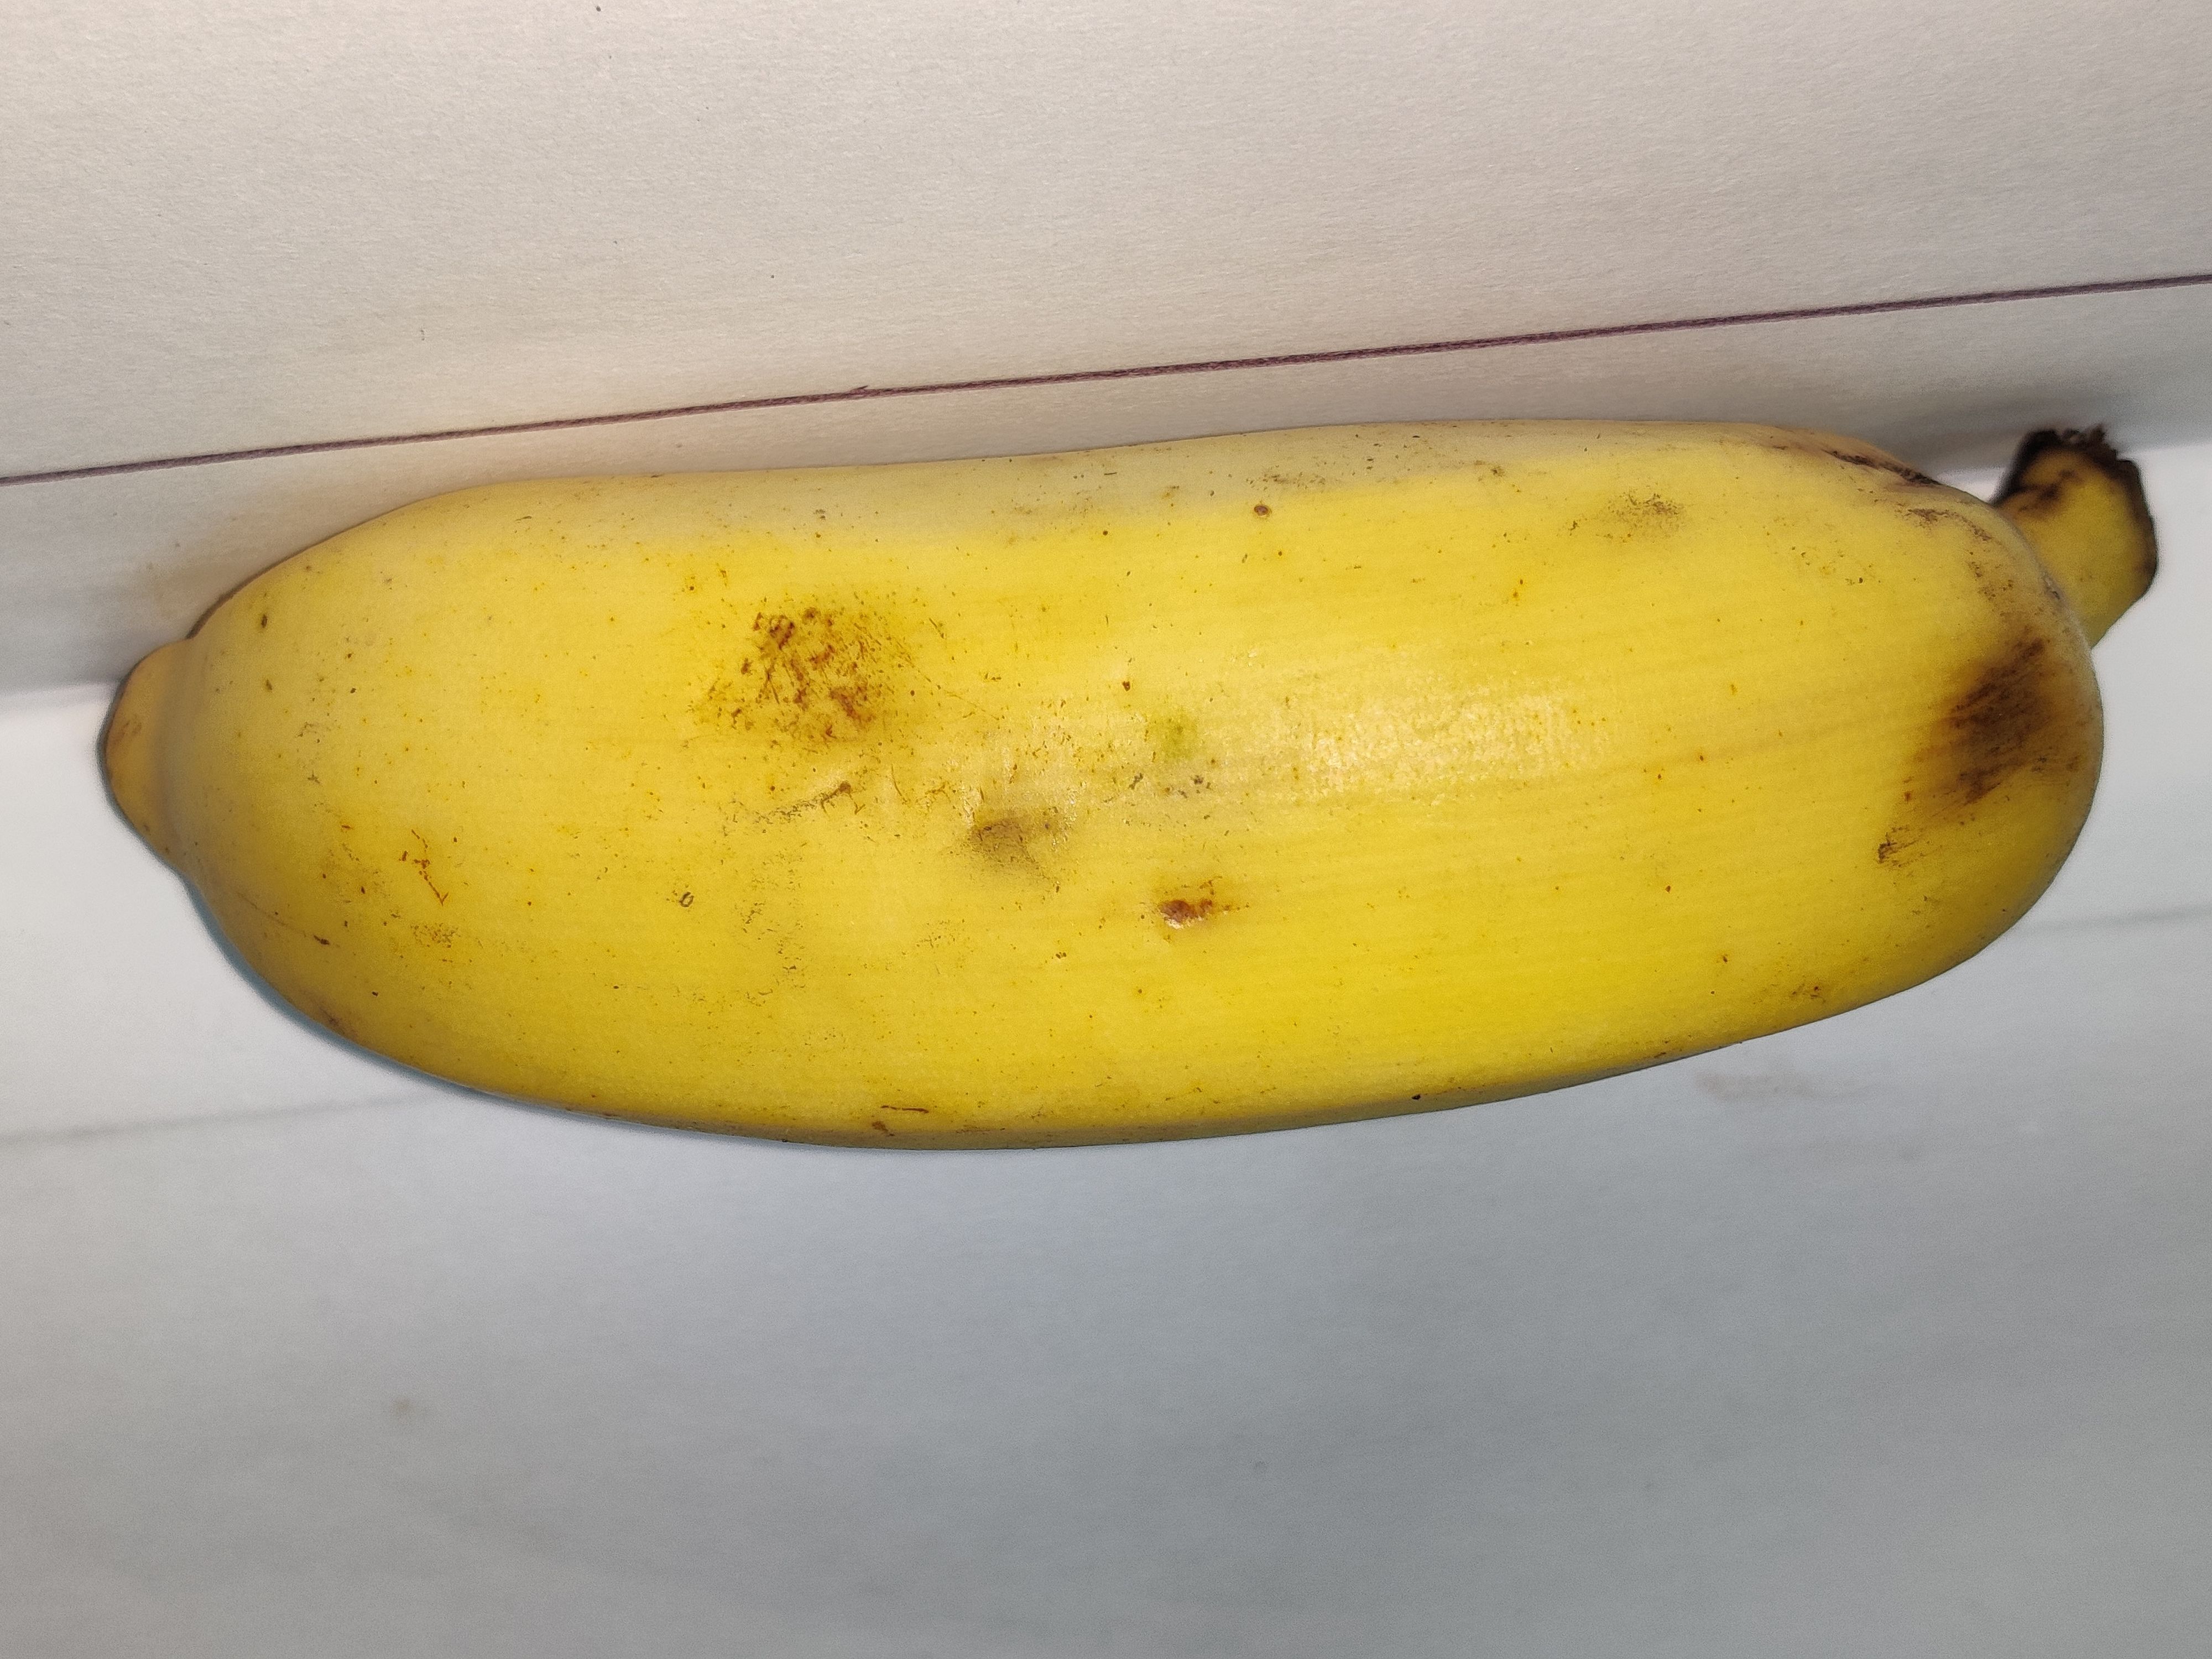
Fruit: banana
Grade: 1st-grade